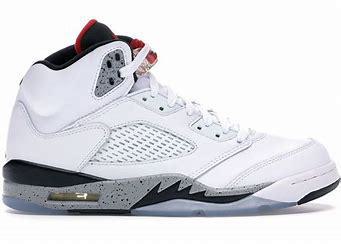
Brand: Jordan
Model: 5 Retro